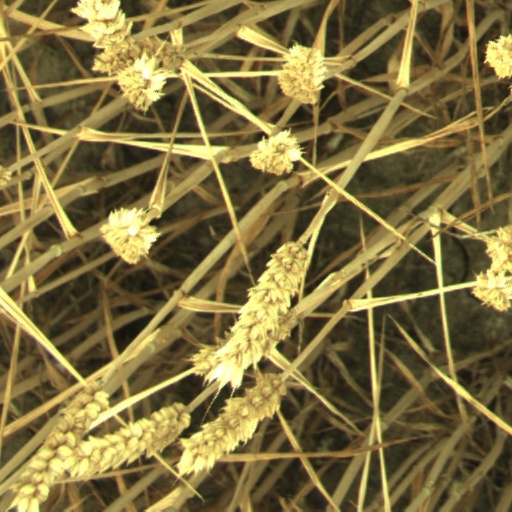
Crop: wheat